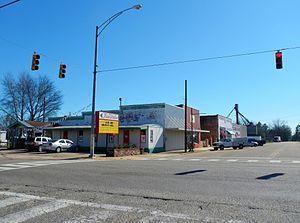
La ville américaine de Columbia est située dans le comté de Houston, dans l’État de l’Alabama. Elle comptait 3 804 habitants en 2000.